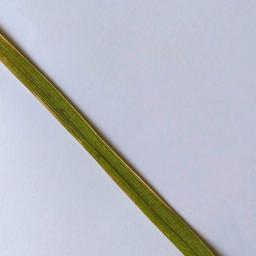
Label: Rice___Healthy